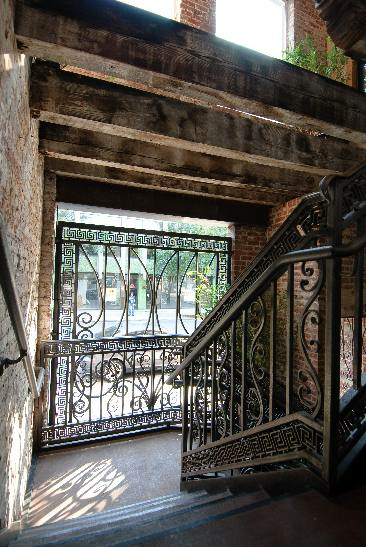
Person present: No